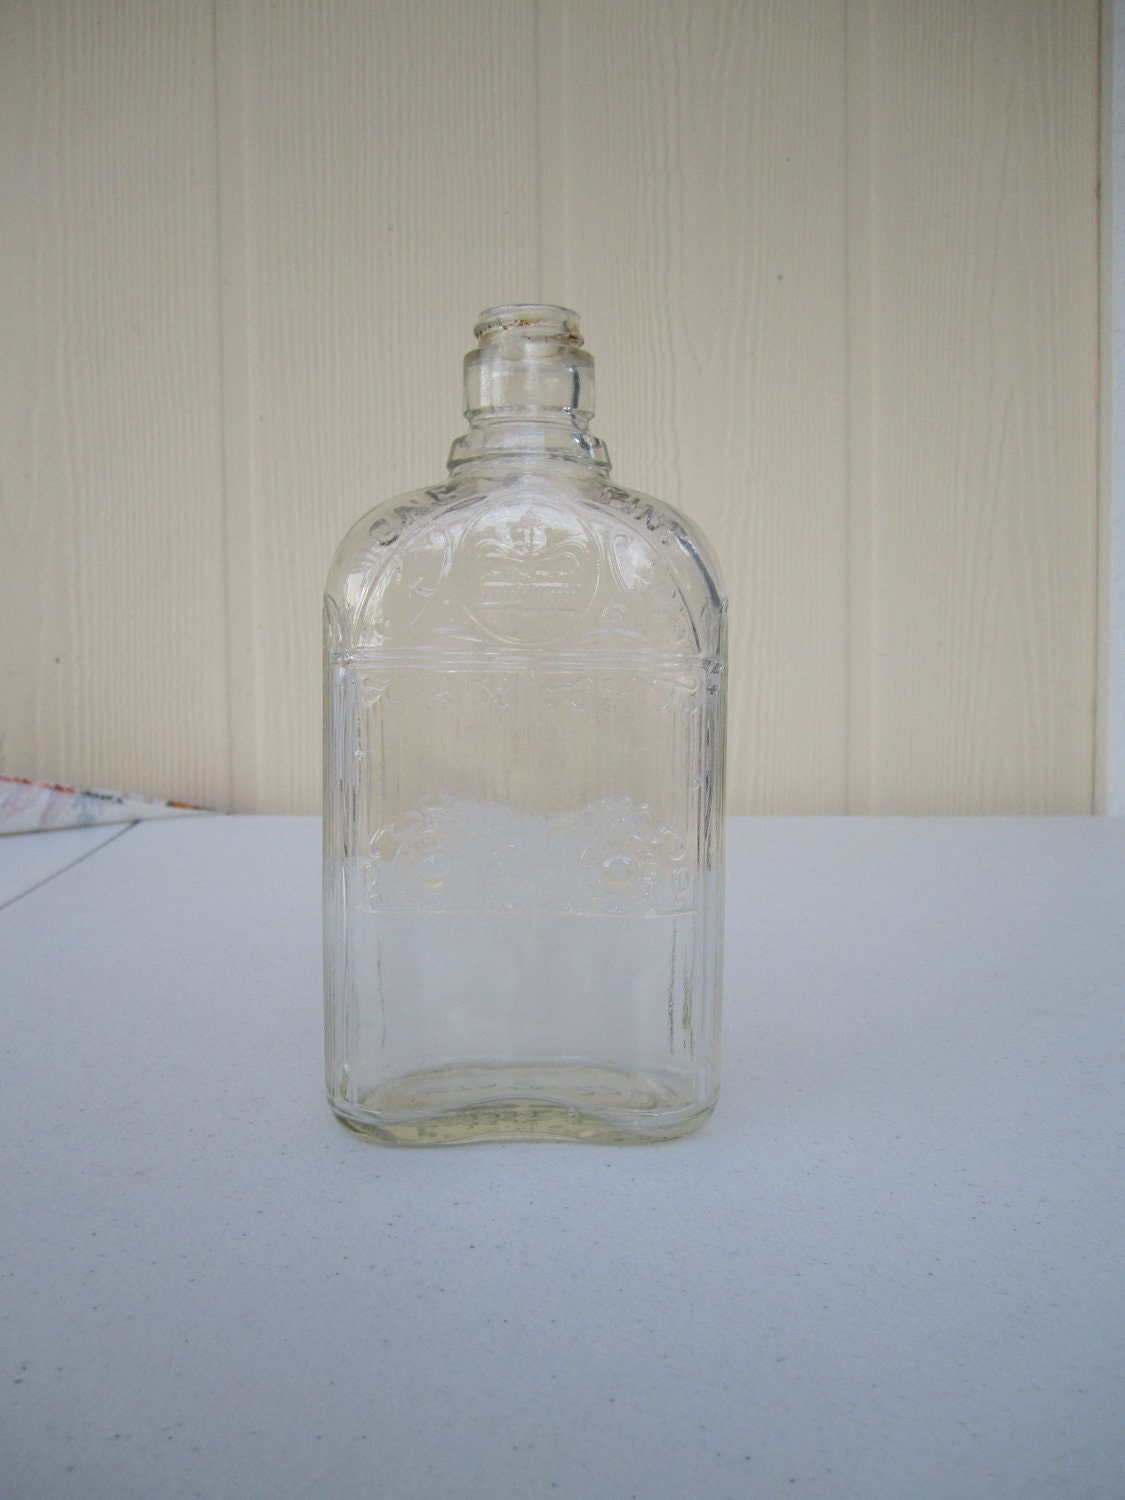
Waste category: glass